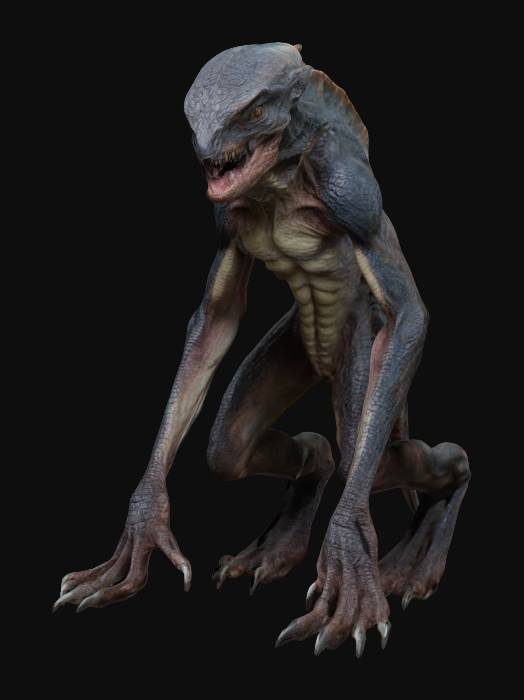
미적 점수 (1~10점): 8